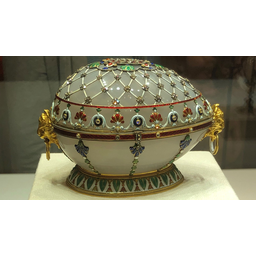
Label: eggshells